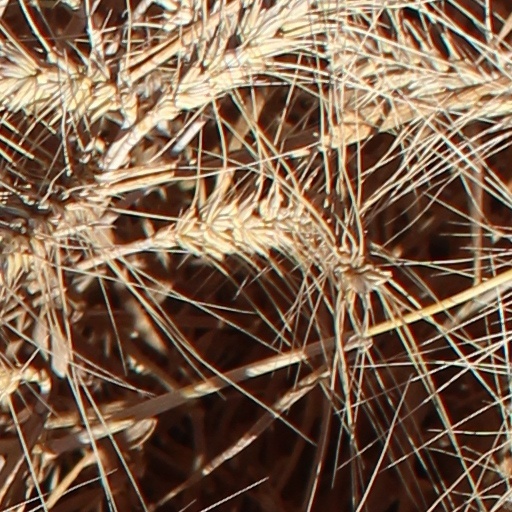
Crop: wheat